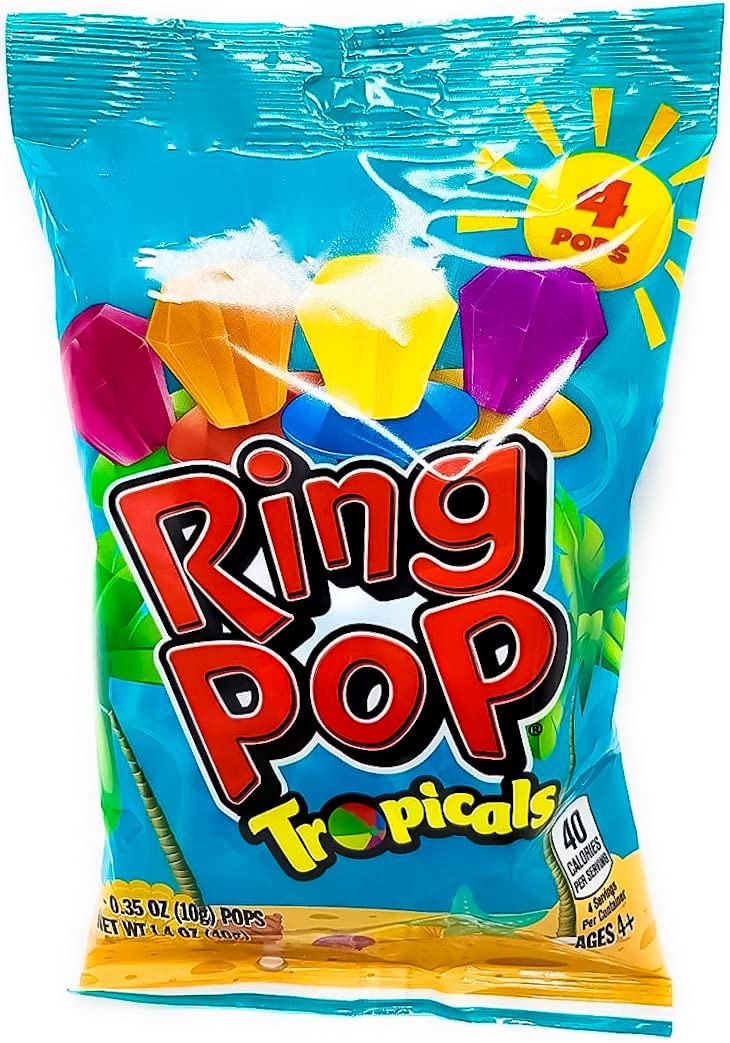
Item Name: Ring Pop (1 Bag) Tropicals Easter Candy - Net Wt. 0.35 oz / 10 g Per Pop (4 Pops Per Bag)
Bullet Point 1: Tropicals Easter Candy: 4 Pops Per Bag
Bullet Point 2: Net Wt. 0.35 Ounces Per Pop
Bullet Point 3: Pastille Candy Form
Bullet Point 4: Multicolor Tropical Flavors
Bullet Point 5: Topps Brand Candy
Value: 1.4
Unit: Ounce

Price: 8.07